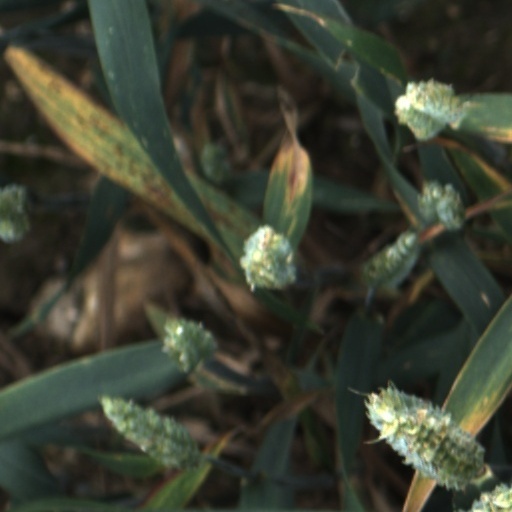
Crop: wheat